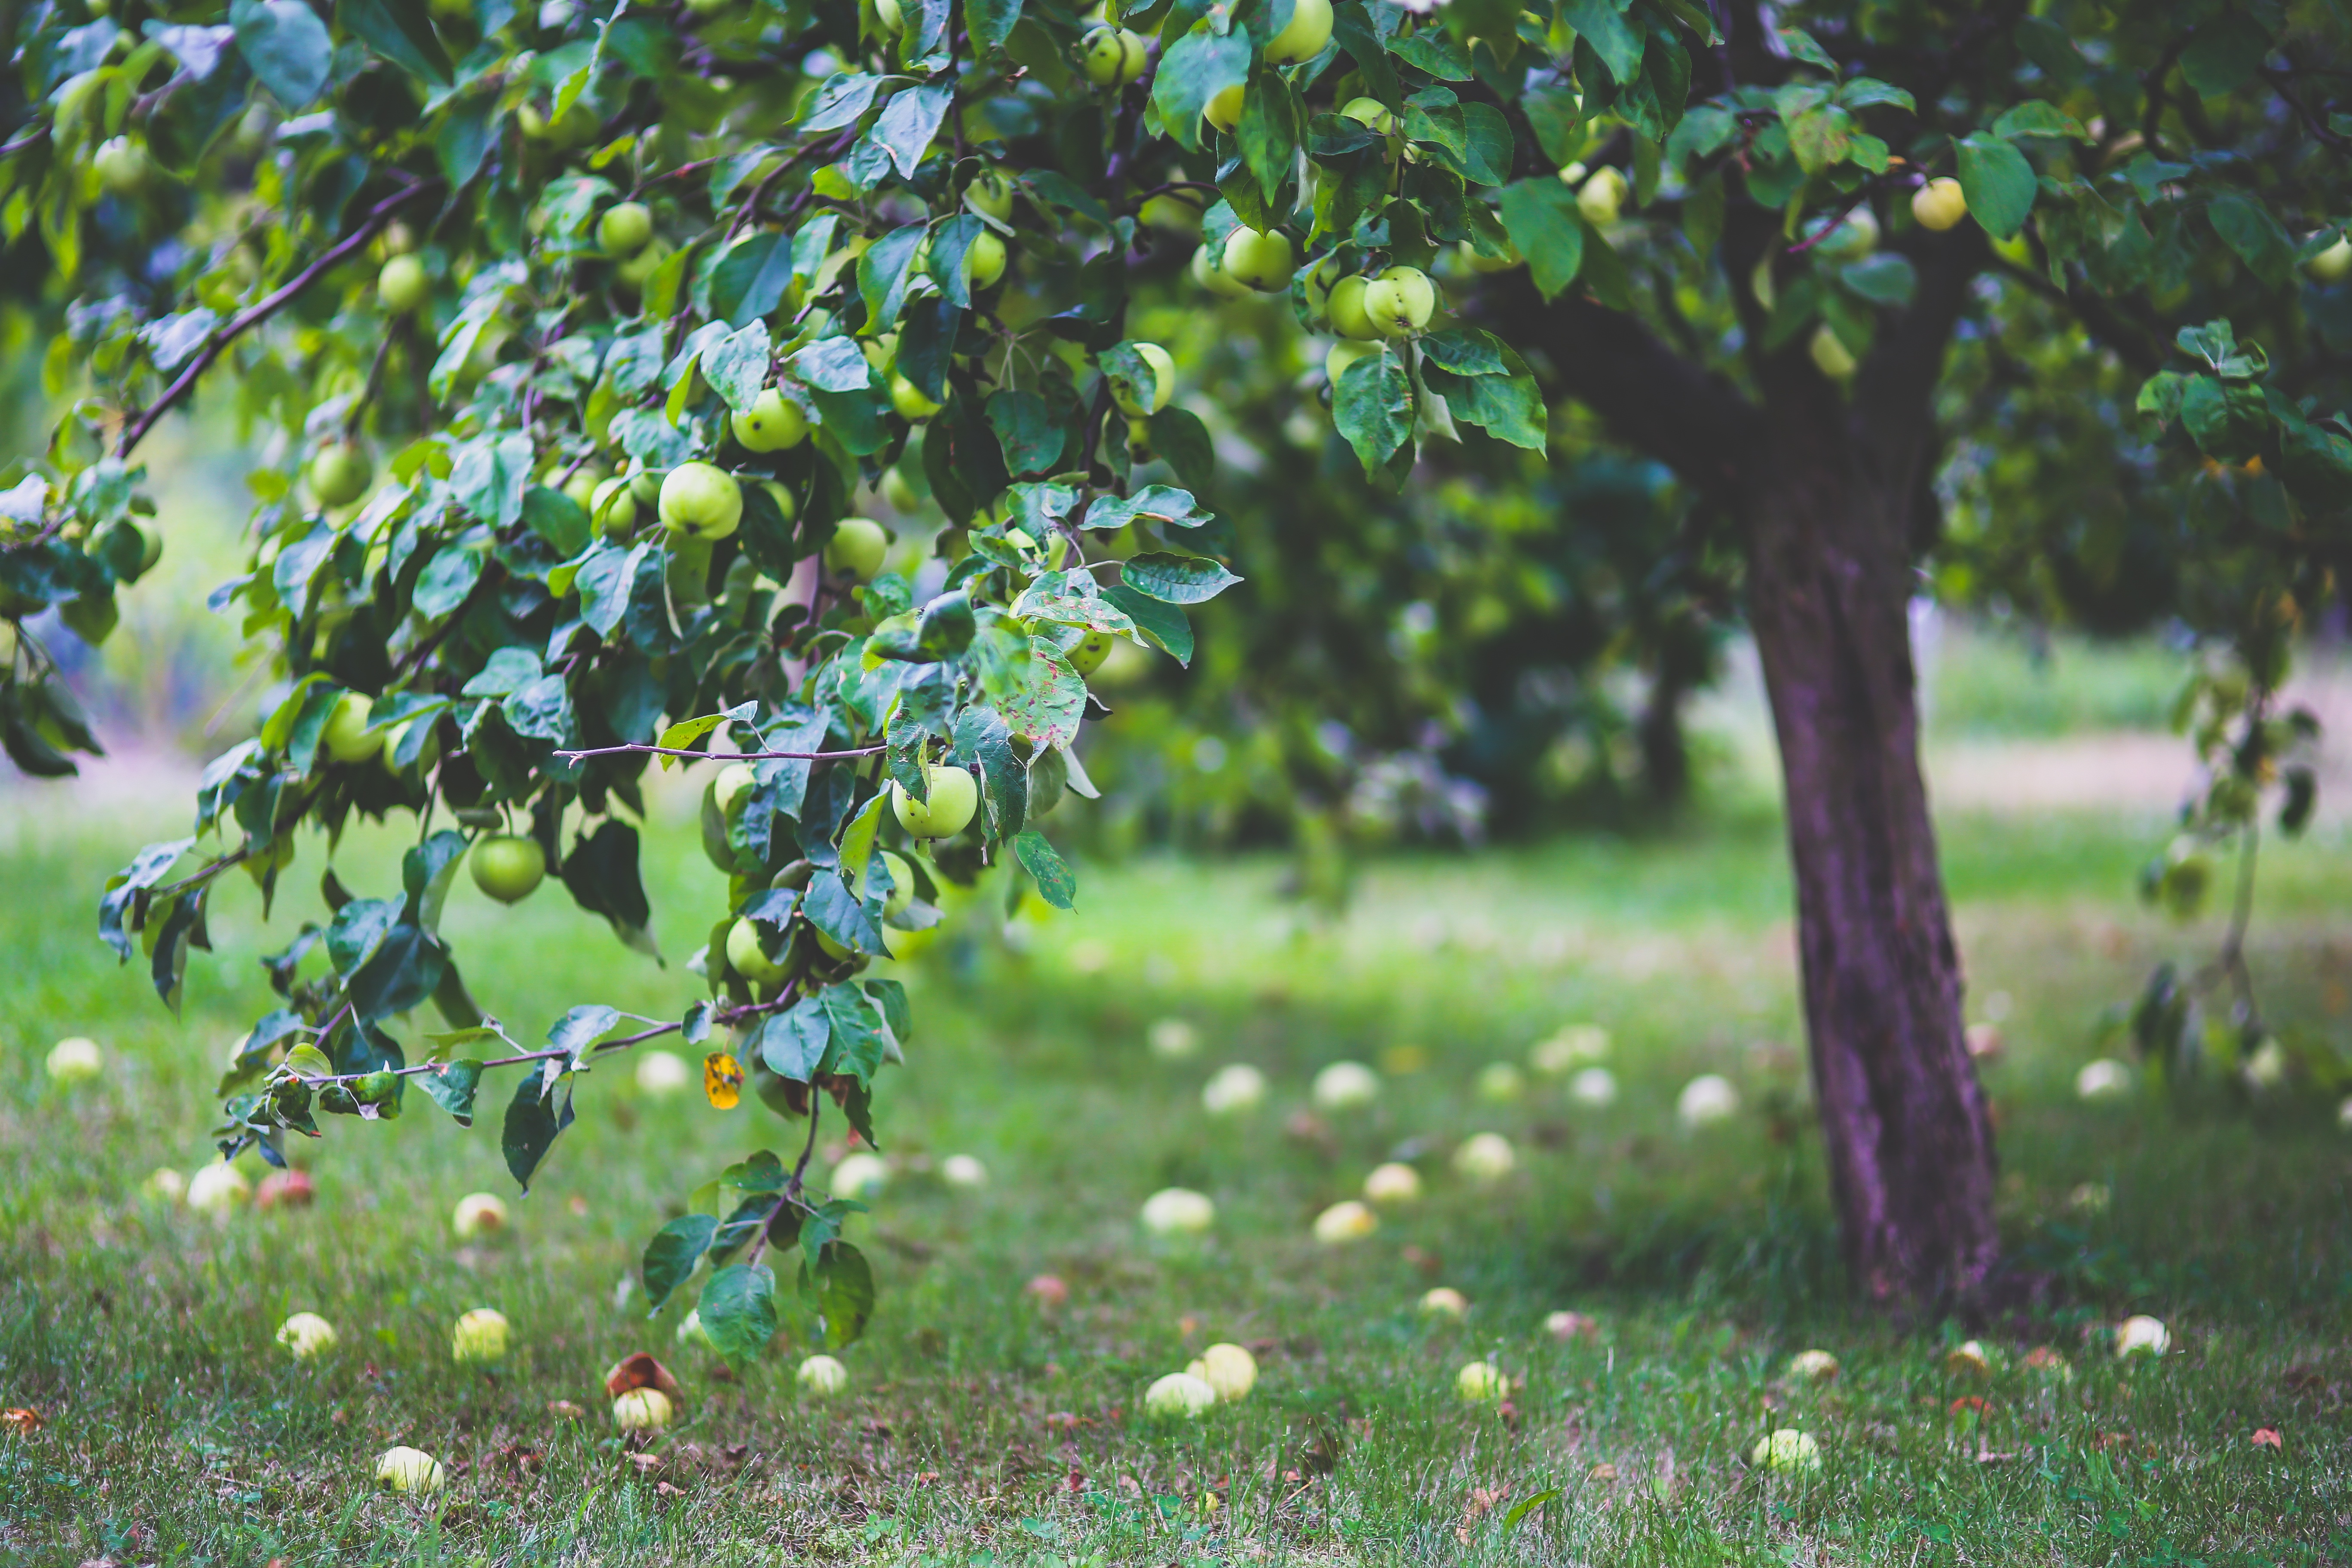
apple, tree, grass, branch, blossom, plant, fruit, sunlight, leaf, flower, summer, young, food, green, produce, autumn, garden, healthy, health, leaves, shrub, little, fruits, plantation, apples, flowering plant, on the tree, woody plant, land plant